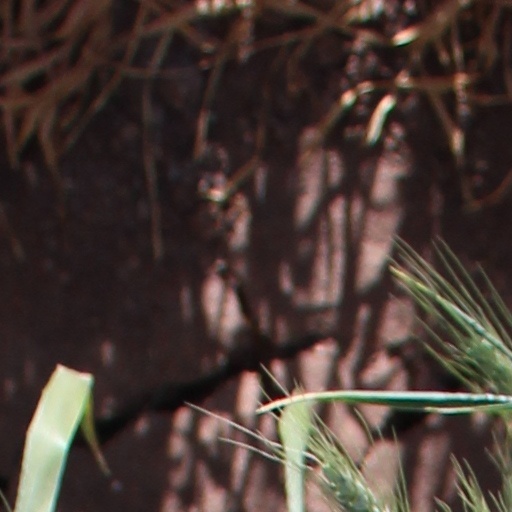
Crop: wheat